Transfer table

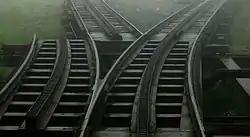
A two track transfer table used as a switch at Mount Washington Cog Railway

Systems like the Locher rack system do not allow normal switches and transfer tables or rotary switches are used instead, as on the Pilatus Railway. A transfer table contains two tracks with different configurations. The table is moved sideways or rotated to choose the configuration that connects the track that the incoming train will be traveling from and to. Using transfer table as a switch or a rotary switch allows the center rack rail to be aligned for the cog wheels to continually drive the train forward while crossing the switch.